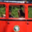
Label: bus